Tryggve Gran

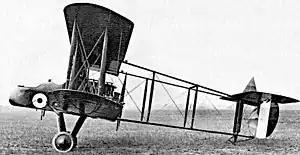
Royal Aircraft Factory FE2b, similar to the aircraft Gran flew

Gran was confirmed in his rank and appointed a Flying Officer on 1 March 1917. He was posted to B flight of 39 Squadron based at RFC Sutton's Farm in the London Air Defence Area, part of the Home Defence wing. 39 Squadron usually flew Royal Aircraft Factory B.E.2s and B.E.12s, but the unit operated at least one Armstrong Whitworth F.K.8., the type which Gran would later fly to make the first (indirect) flight from London to Stockholm via Kristiania.